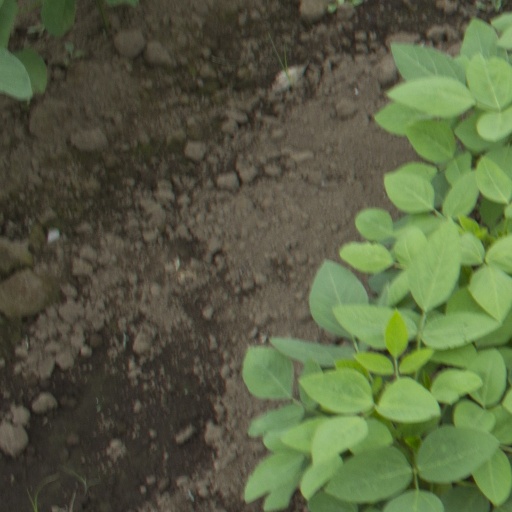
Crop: soybean